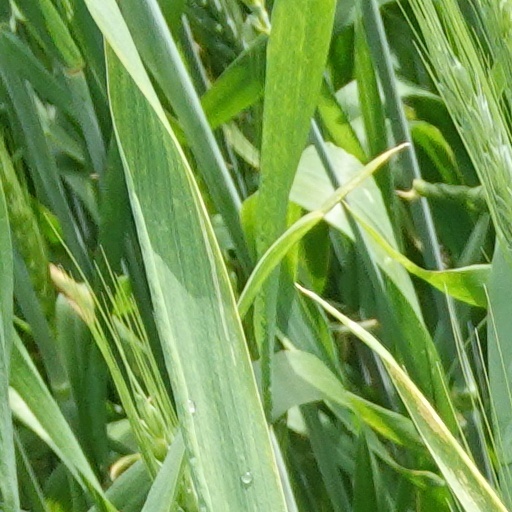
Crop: wheat